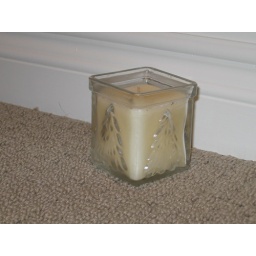
White candle in glass holder with Christmas tree design. $1